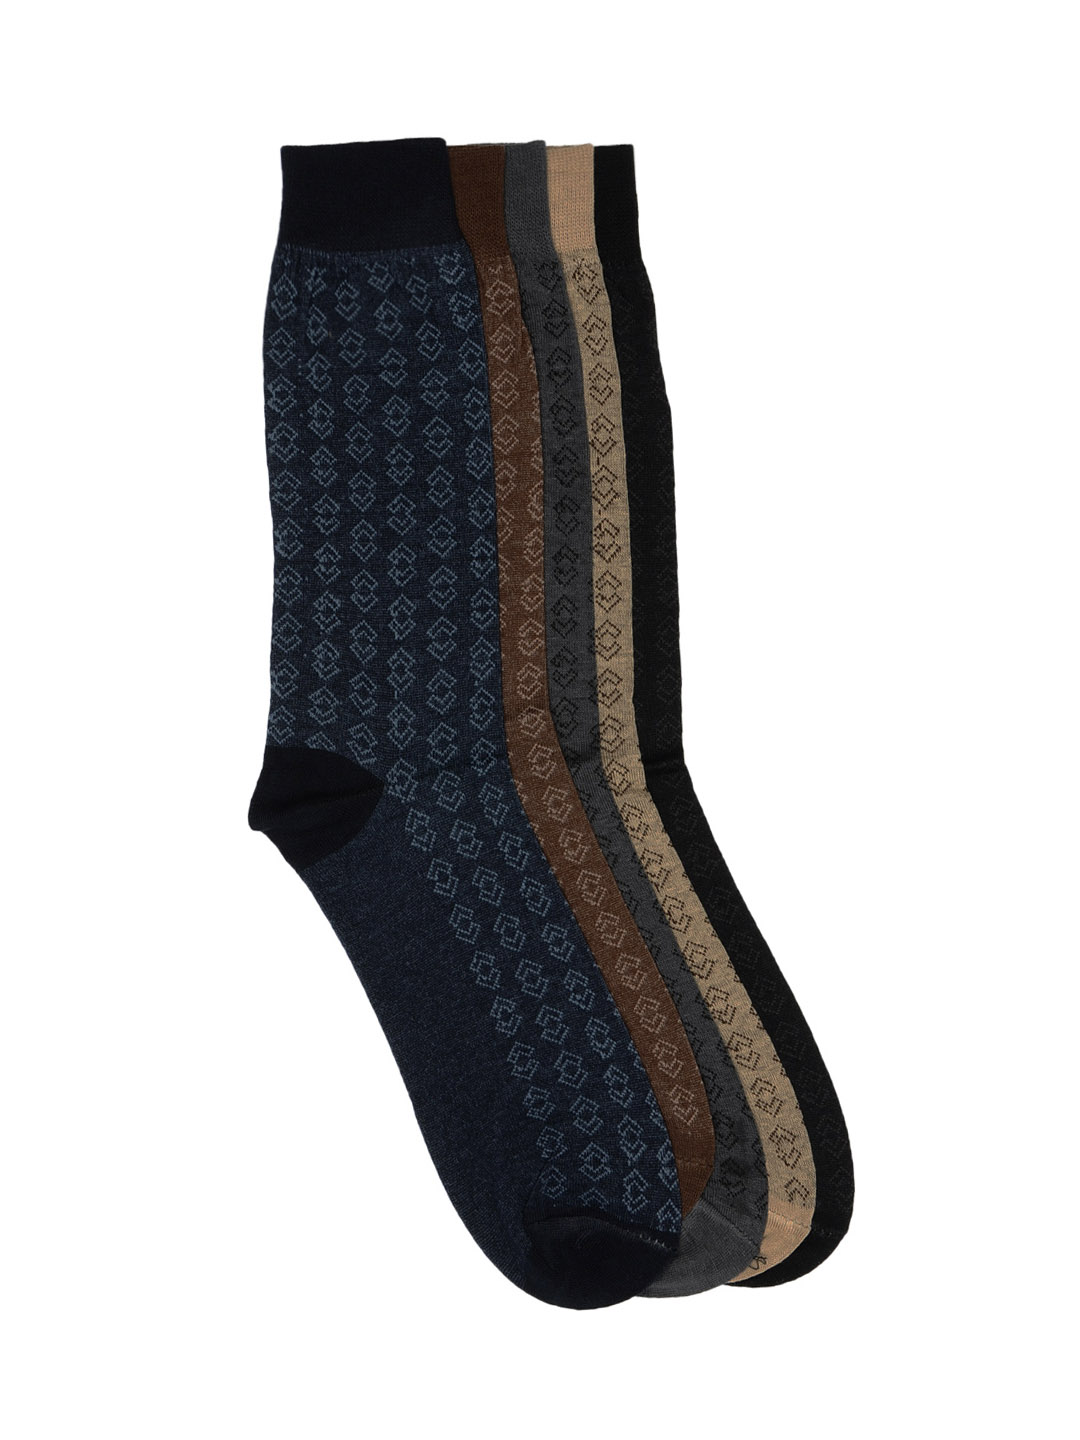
Arrow Men Pack of 5 Socks
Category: Accessories / Socks / Socks
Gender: Men
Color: Black
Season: Summer 2016
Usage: Casual